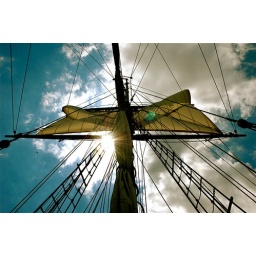
Photos from an afternoon in Chestertown, MD, including a public sail on the 1767 replica ship Sultana